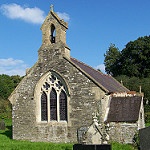
Label: buildings